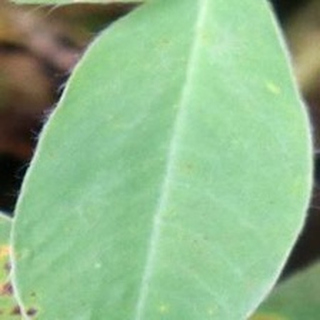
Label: healthy_groundnut